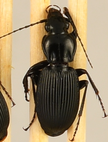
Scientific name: Pterostichus lachrymosus
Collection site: Mountain Lake Biological Station NEON (MLBS), plot MLBS_009